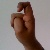
The image shows a hand gesture representing the letter 'X' in Indian Sign Language.